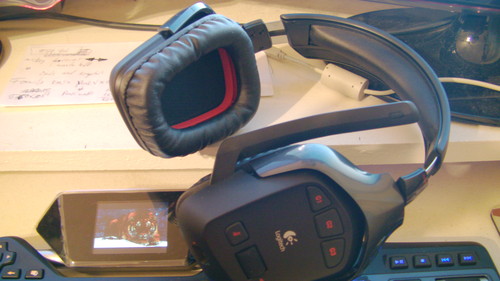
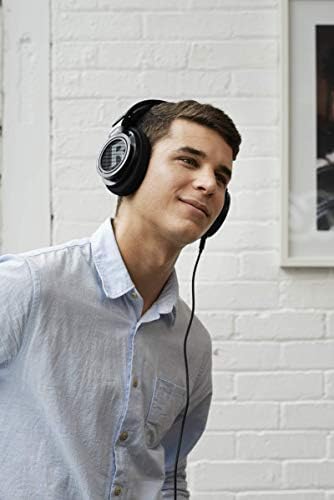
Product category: headphones
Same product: no